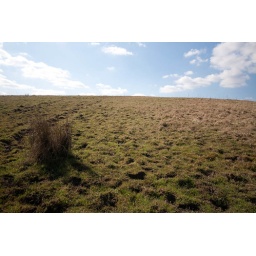
This hill has multiple shades of green in the grass of this hill. The clouds and sky also demonstrate multiple shades.